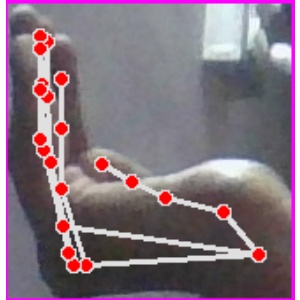
अक्षर: स